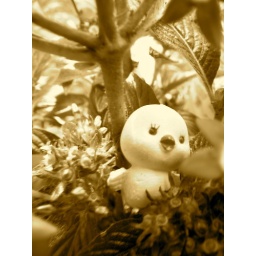
sepia toned photo, plastic duck in flowers